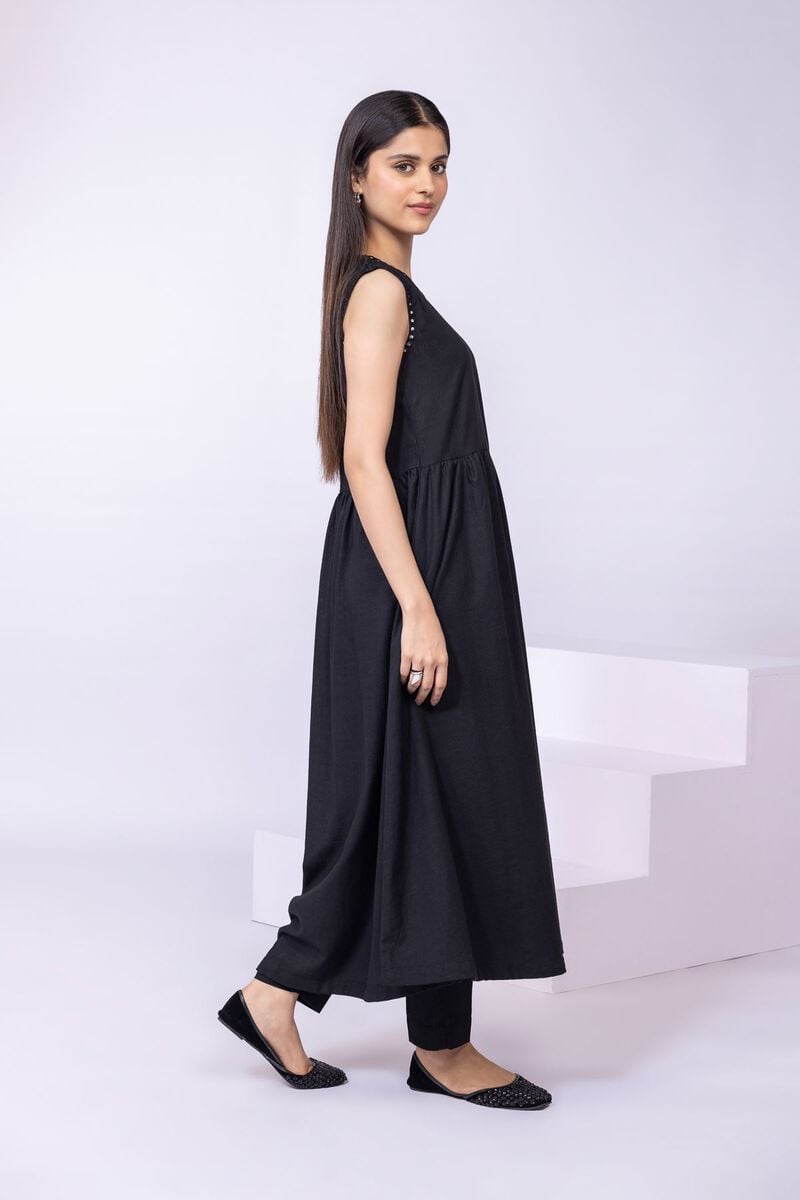
black karla sleeveless tunic